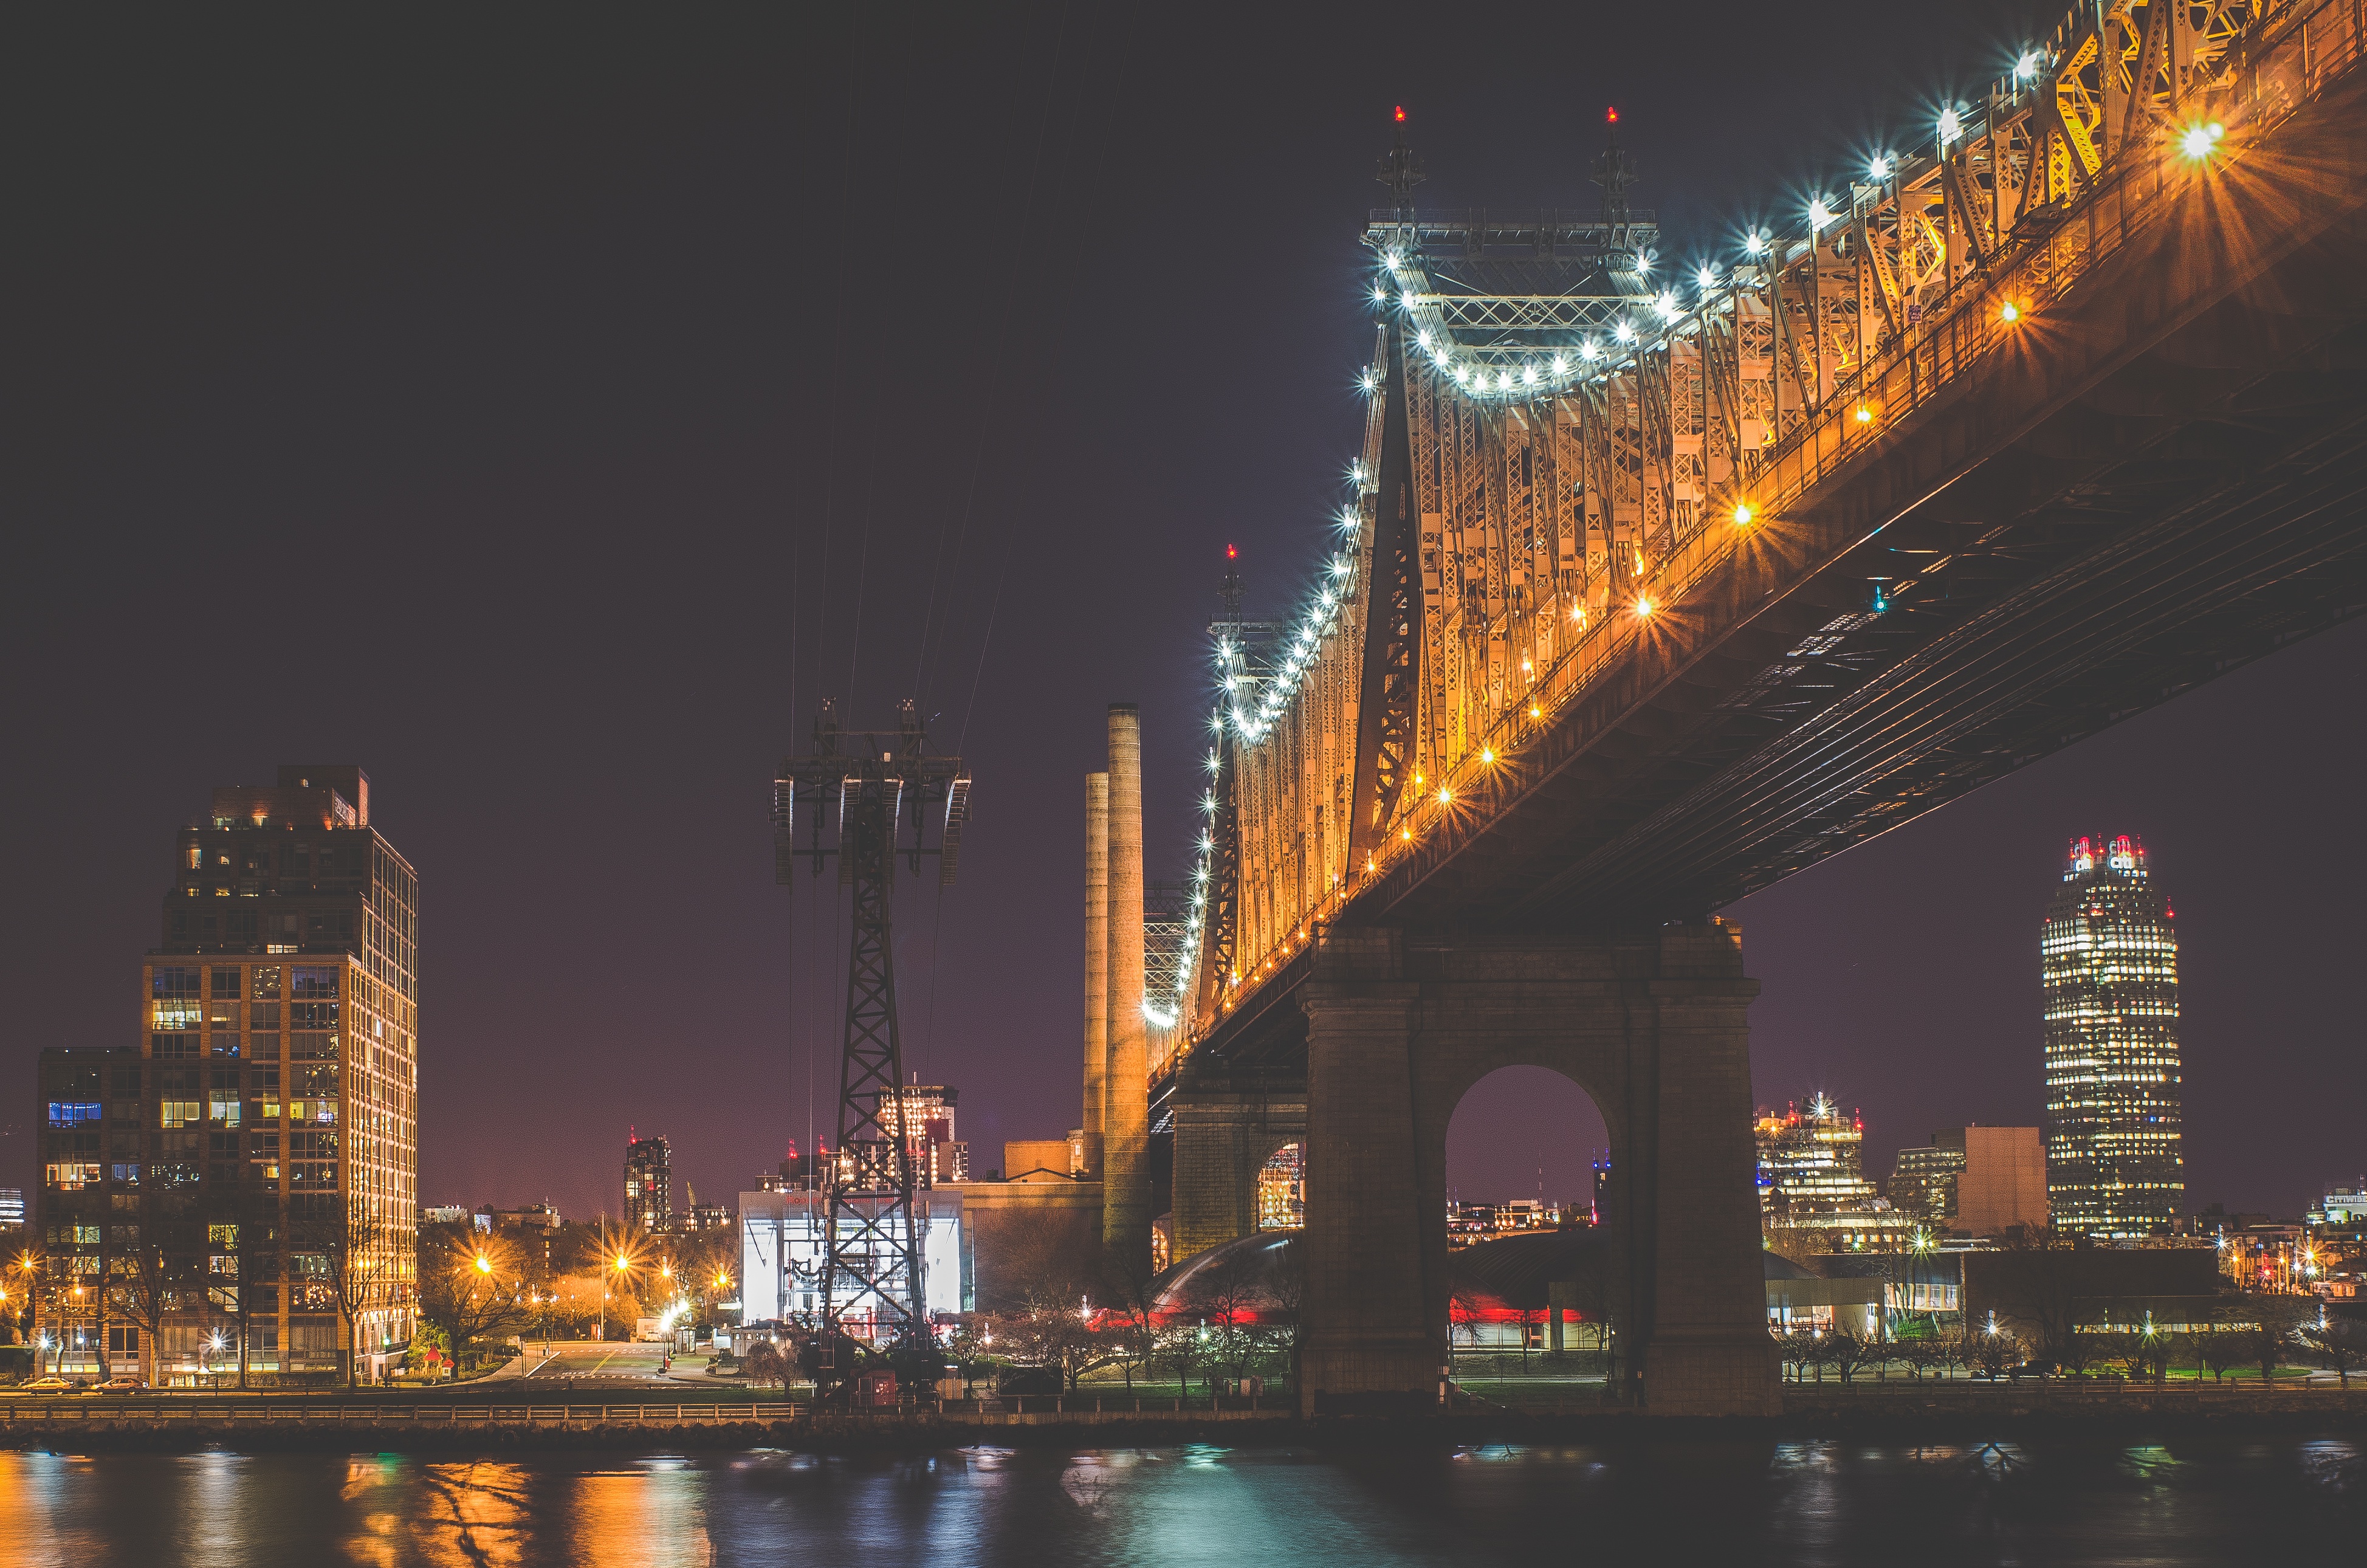
water, structure, bridge, skyline, night, building, city, skyscraper, cityscape, downtown, dusk, evening, reflection, landmark, metropolis, urban area, human settlement, metropolitan area